Sikkimese cuisine

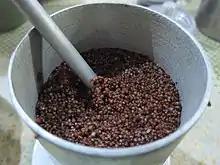
Tongba is a Sikkimese drink made from fermented millet: warm water is added to the millet and the liquid is consumed.

Fermented foods are an integral part of Sikkimese cuisine, comprising 12.6% of total food consumption in the state. Polling indicates that 67.7% of Sikkimese people prepare fermented foods at home rather than purchasing them. This suggests that most fermentation is done at the household level with the notable exceptions of chhurpi and marchaa (a starter culture for fermentation), which are purchased in markets.